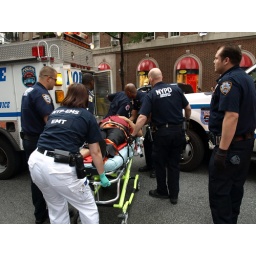
EMS personel wheeling the driver of the small suv that was hit by a speeding green van to the ambulance.